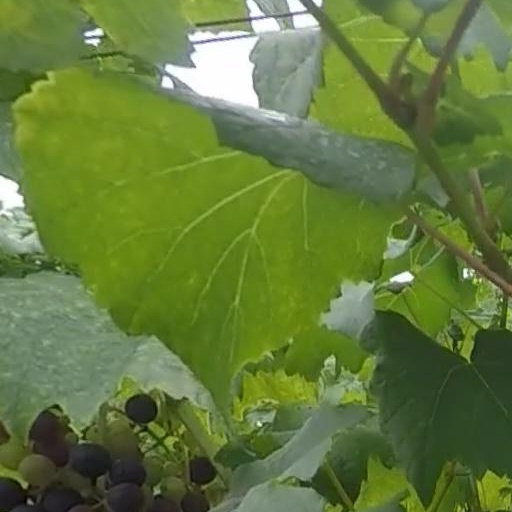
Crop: grape